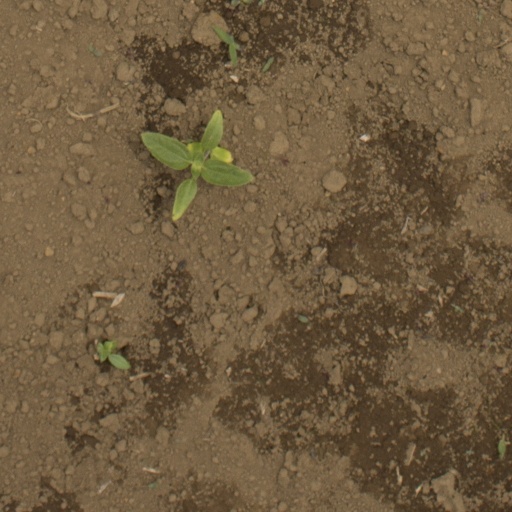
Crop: Jerusalem artichoke